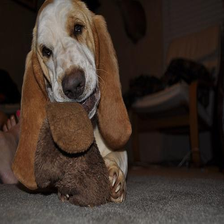
Species: dog
Breed: basset hound